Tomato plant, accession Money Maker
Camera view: tilt-top (135 deg); turntable rotation: 90 degrees
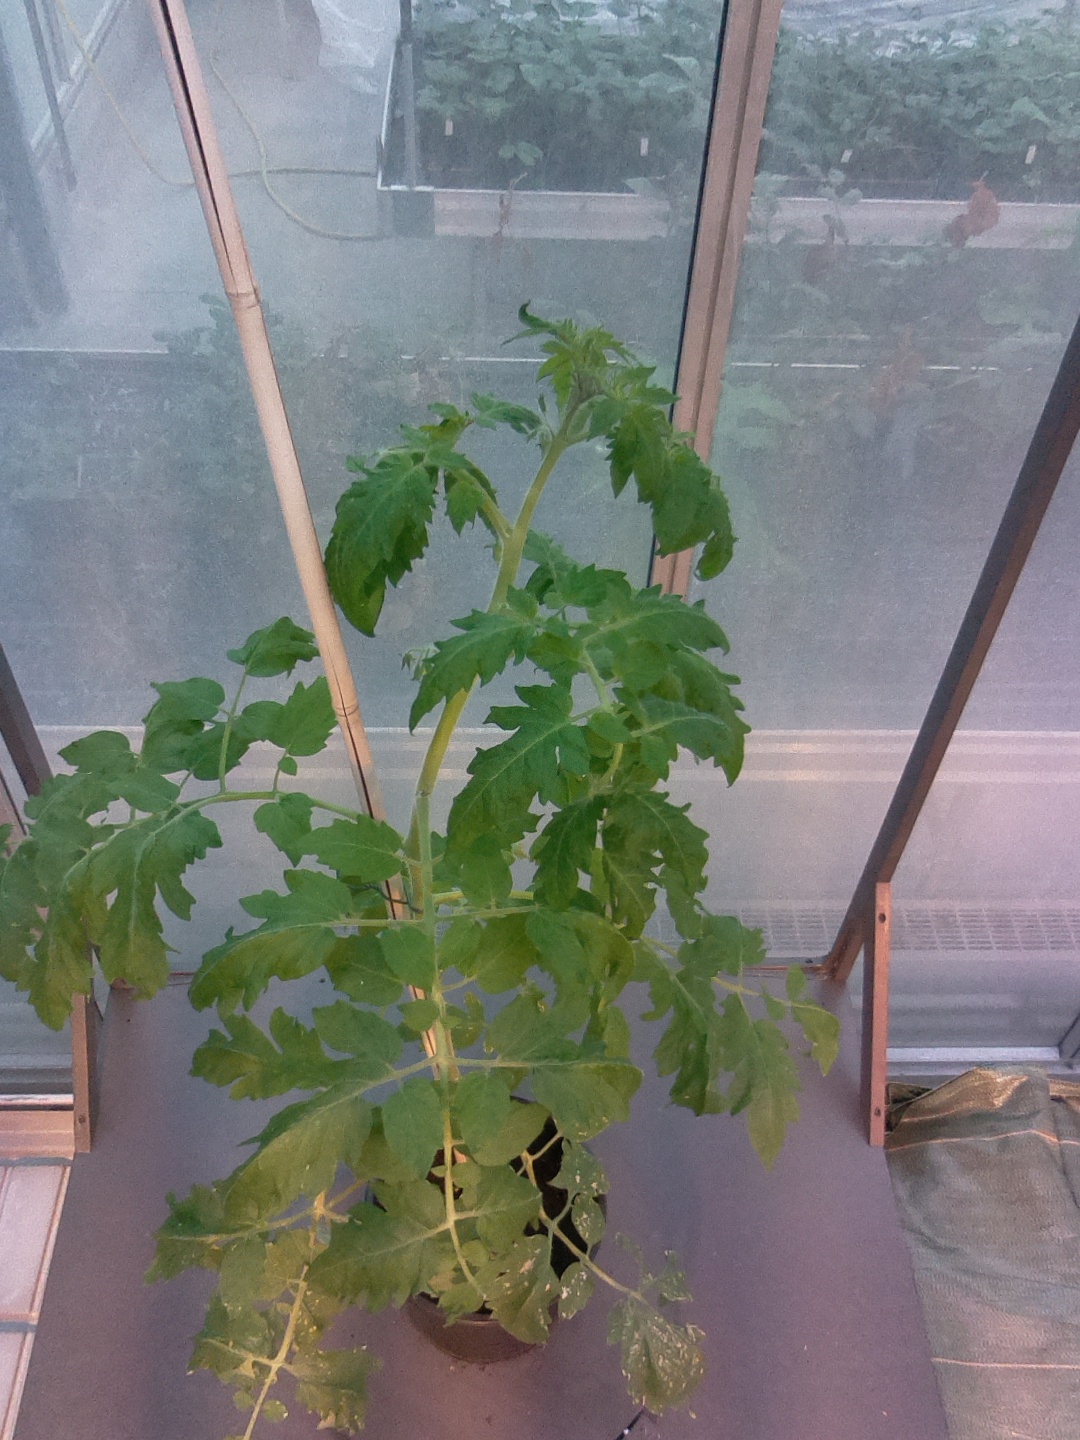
BBCH growth stage 64: 40%-50% of flowers open